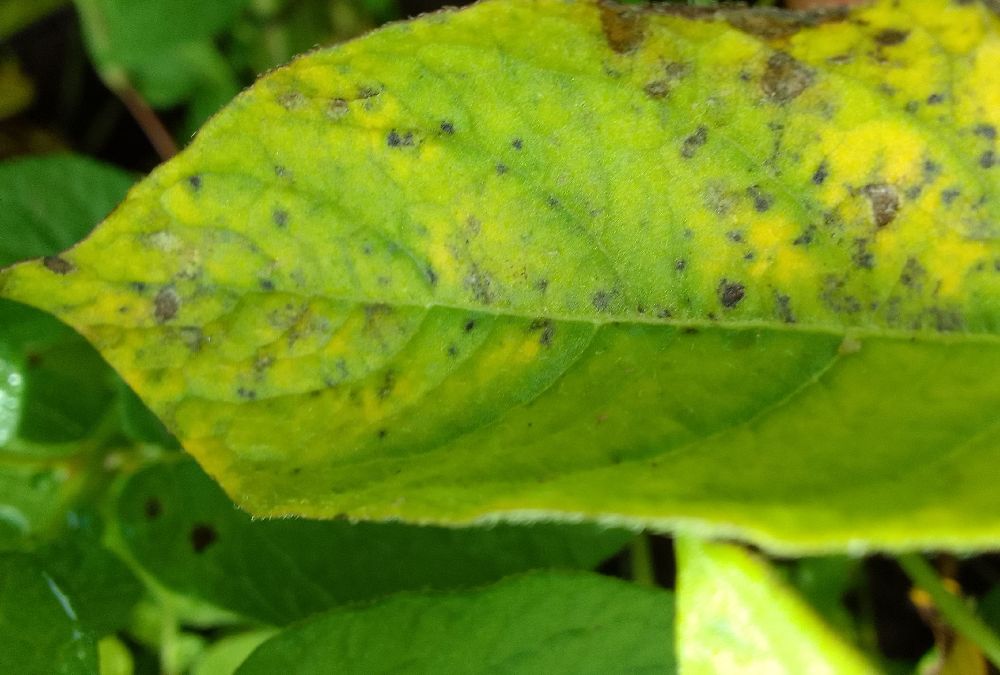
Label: Early blight